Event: Typhoon Ruby
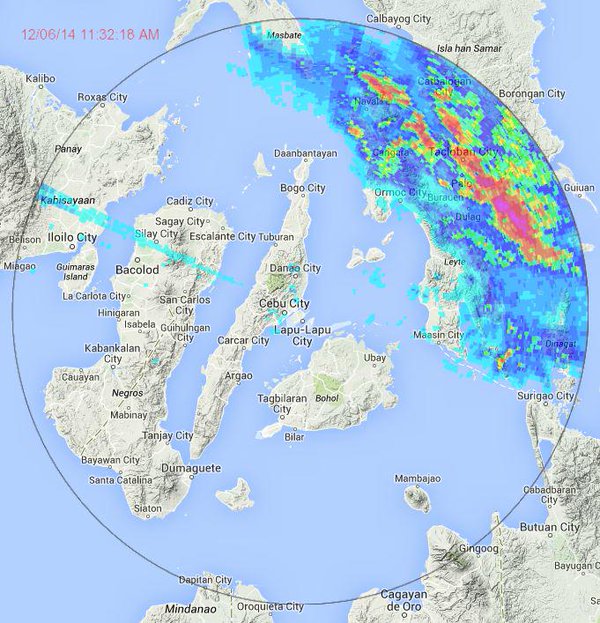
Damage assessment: no_damage